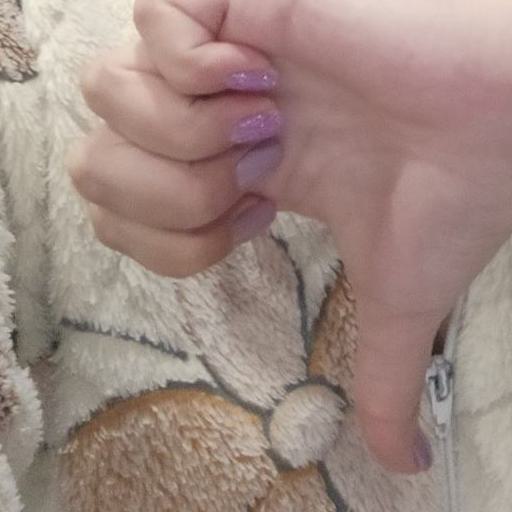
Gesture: dislike